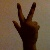
The image shows a hand gesture representing the number 3 in Indian Sign Language.